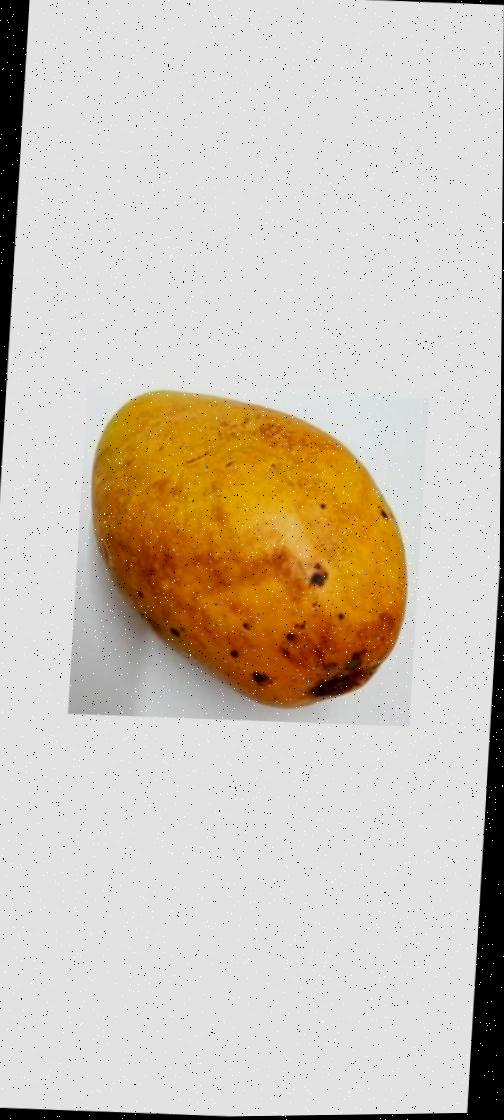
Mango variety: Bari-11